The Kingsway, Toronto

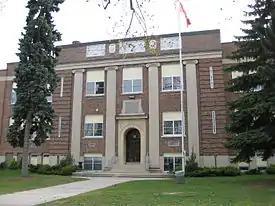
Brick three-storey building with grass and flag pole in front

Two public school boards operate schools in the Kingsway, the Toronto District School Board (TDSB), and the Toronto Catholic District School Board (TCDSB). The TDSB operates one secondary school in the neighbourhood, Etobicoke Collegiate Institute. The secondary school was established in the fall of 1928 and is the first and traditionally central school for Etobicoke.